Gokuraku Jodo

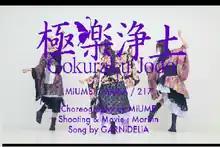
The title of the song with the name of the dancers, the editor of the music dance video and the creator of the song Garnidelia as shown in the video

In interview with Asianbeat on 12 December 2016, MARiA stated that she had wanted to make a song with a Japanese style. When "Yakusoku -Promise Code-" was announced to be used as the ending theme song of "Qualidea Code", she took inspiration from one of its sword-wielding characters, and decided to create costumes with Japanese-style fabrics. The song aimed to "fuse Japanese and dance" stylistically, with choreography made by Miume. The music dance video of the song was released on April 25, 2016, and the song was released digitally on July 28, 2016, before a physical release as the B-side to its advance single, "Yakusoku -Promise Code-" on August 17, 2016. The song is featured in their second album "Violet Cry", and also featured in their second compilation eurodance-style album .